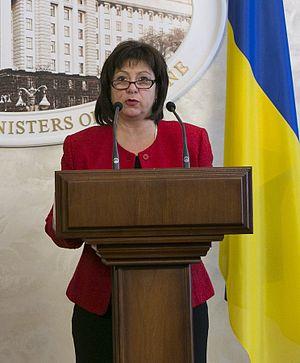
Natalie Ann Jaresko, née le 24 avril 1965 à Chicago, est une femme politique ukrainienne de nationalité ukraino-américaine. Elle est ministre des Finances de l'Ukraine entre le 2 décembre 2014 et le 14 avril 2016, au sein du gouvernement Iatseniouk II.